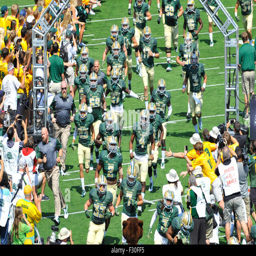
players run out onto the field before the first half of a college football game